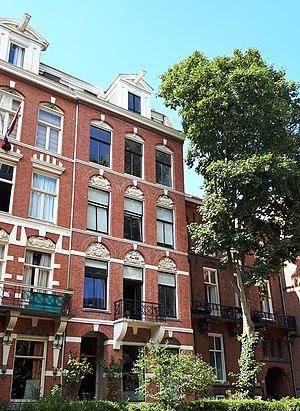
Maria Austria est une photographe austro-néerlandaise importante des Pays-Bas d'après-guerre. Elle a publié des reportages photo à caractère social portant un regard critique sur la vie durant l'après-guerre, et, plus tard photographie surtout le monde du spectacle. Son travail est apparenté au néoréalisme, ses photos sont d'une très grande qualité technique avec de forts contrastes.